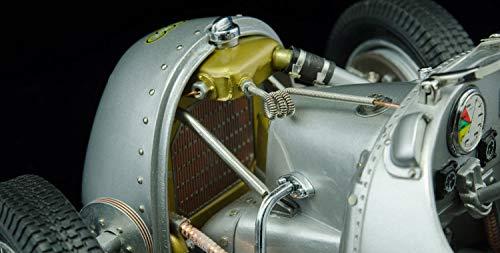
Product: CMC-Classic Model Cars Auto Union Type C 1937 German Hillclimb #111 Struck Limited Edition Vehicle
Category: Toys & Games | Hobbies
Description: Functional doors and hoods.
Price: $344.97
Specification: ProductDimensions:4x3x10inches|ItemWeight:3pounds|ShippingWeight:3.25pounds(Viewshippingratesandpolicies)|DomesticShipping:ItemcanbeshippedwithinU.S.|InternationalShipping:ThisitemcanbeshippedtoselectcountriesoutsideoftheU.S.LearnMore|ASIN:B072JPRS6B|Itemmodelnumber:M-162|Manufacturerrecommendedage:18yearsandup